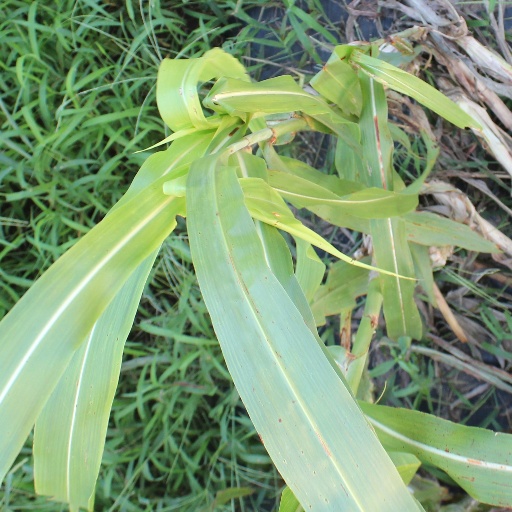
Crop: sorghum